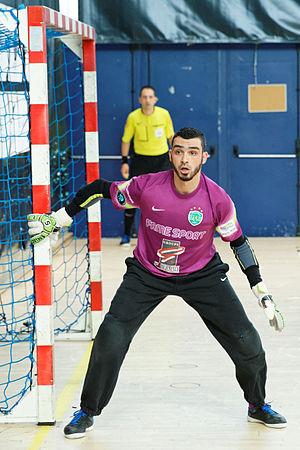
Demi-finale du championnat de France de futsal. Sporting Club de Paris vs Kremlin-Bicêtre United.
L'équipe de France de futsal, créée en 1997, est l'équipe nationale qui représente la France dans les compétitions internationales masculines de futsal, sous l'égide de la Fédération française de football. Elle consiste en une sélection des meilleurs joueurs français. Les joueurs sont traditionnellement appelés Les Tricolores ou encore Les Bleus.
Le Roubaix Futsal Association est un club français de futsal basé à Roubaix et fondé en 2003.
Djamel Haroun, né le 6 juillet 1983 à Roubaix, est un gardien de but international français de futsal.
Joévin Durot, né le 25 novembre 1985, est un gardien de but international français de futsal.